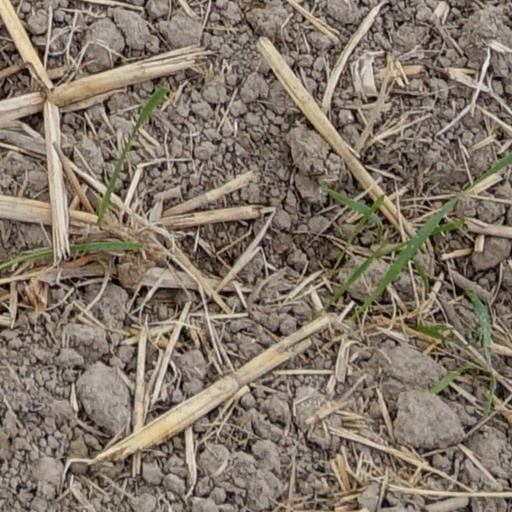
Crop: wheat